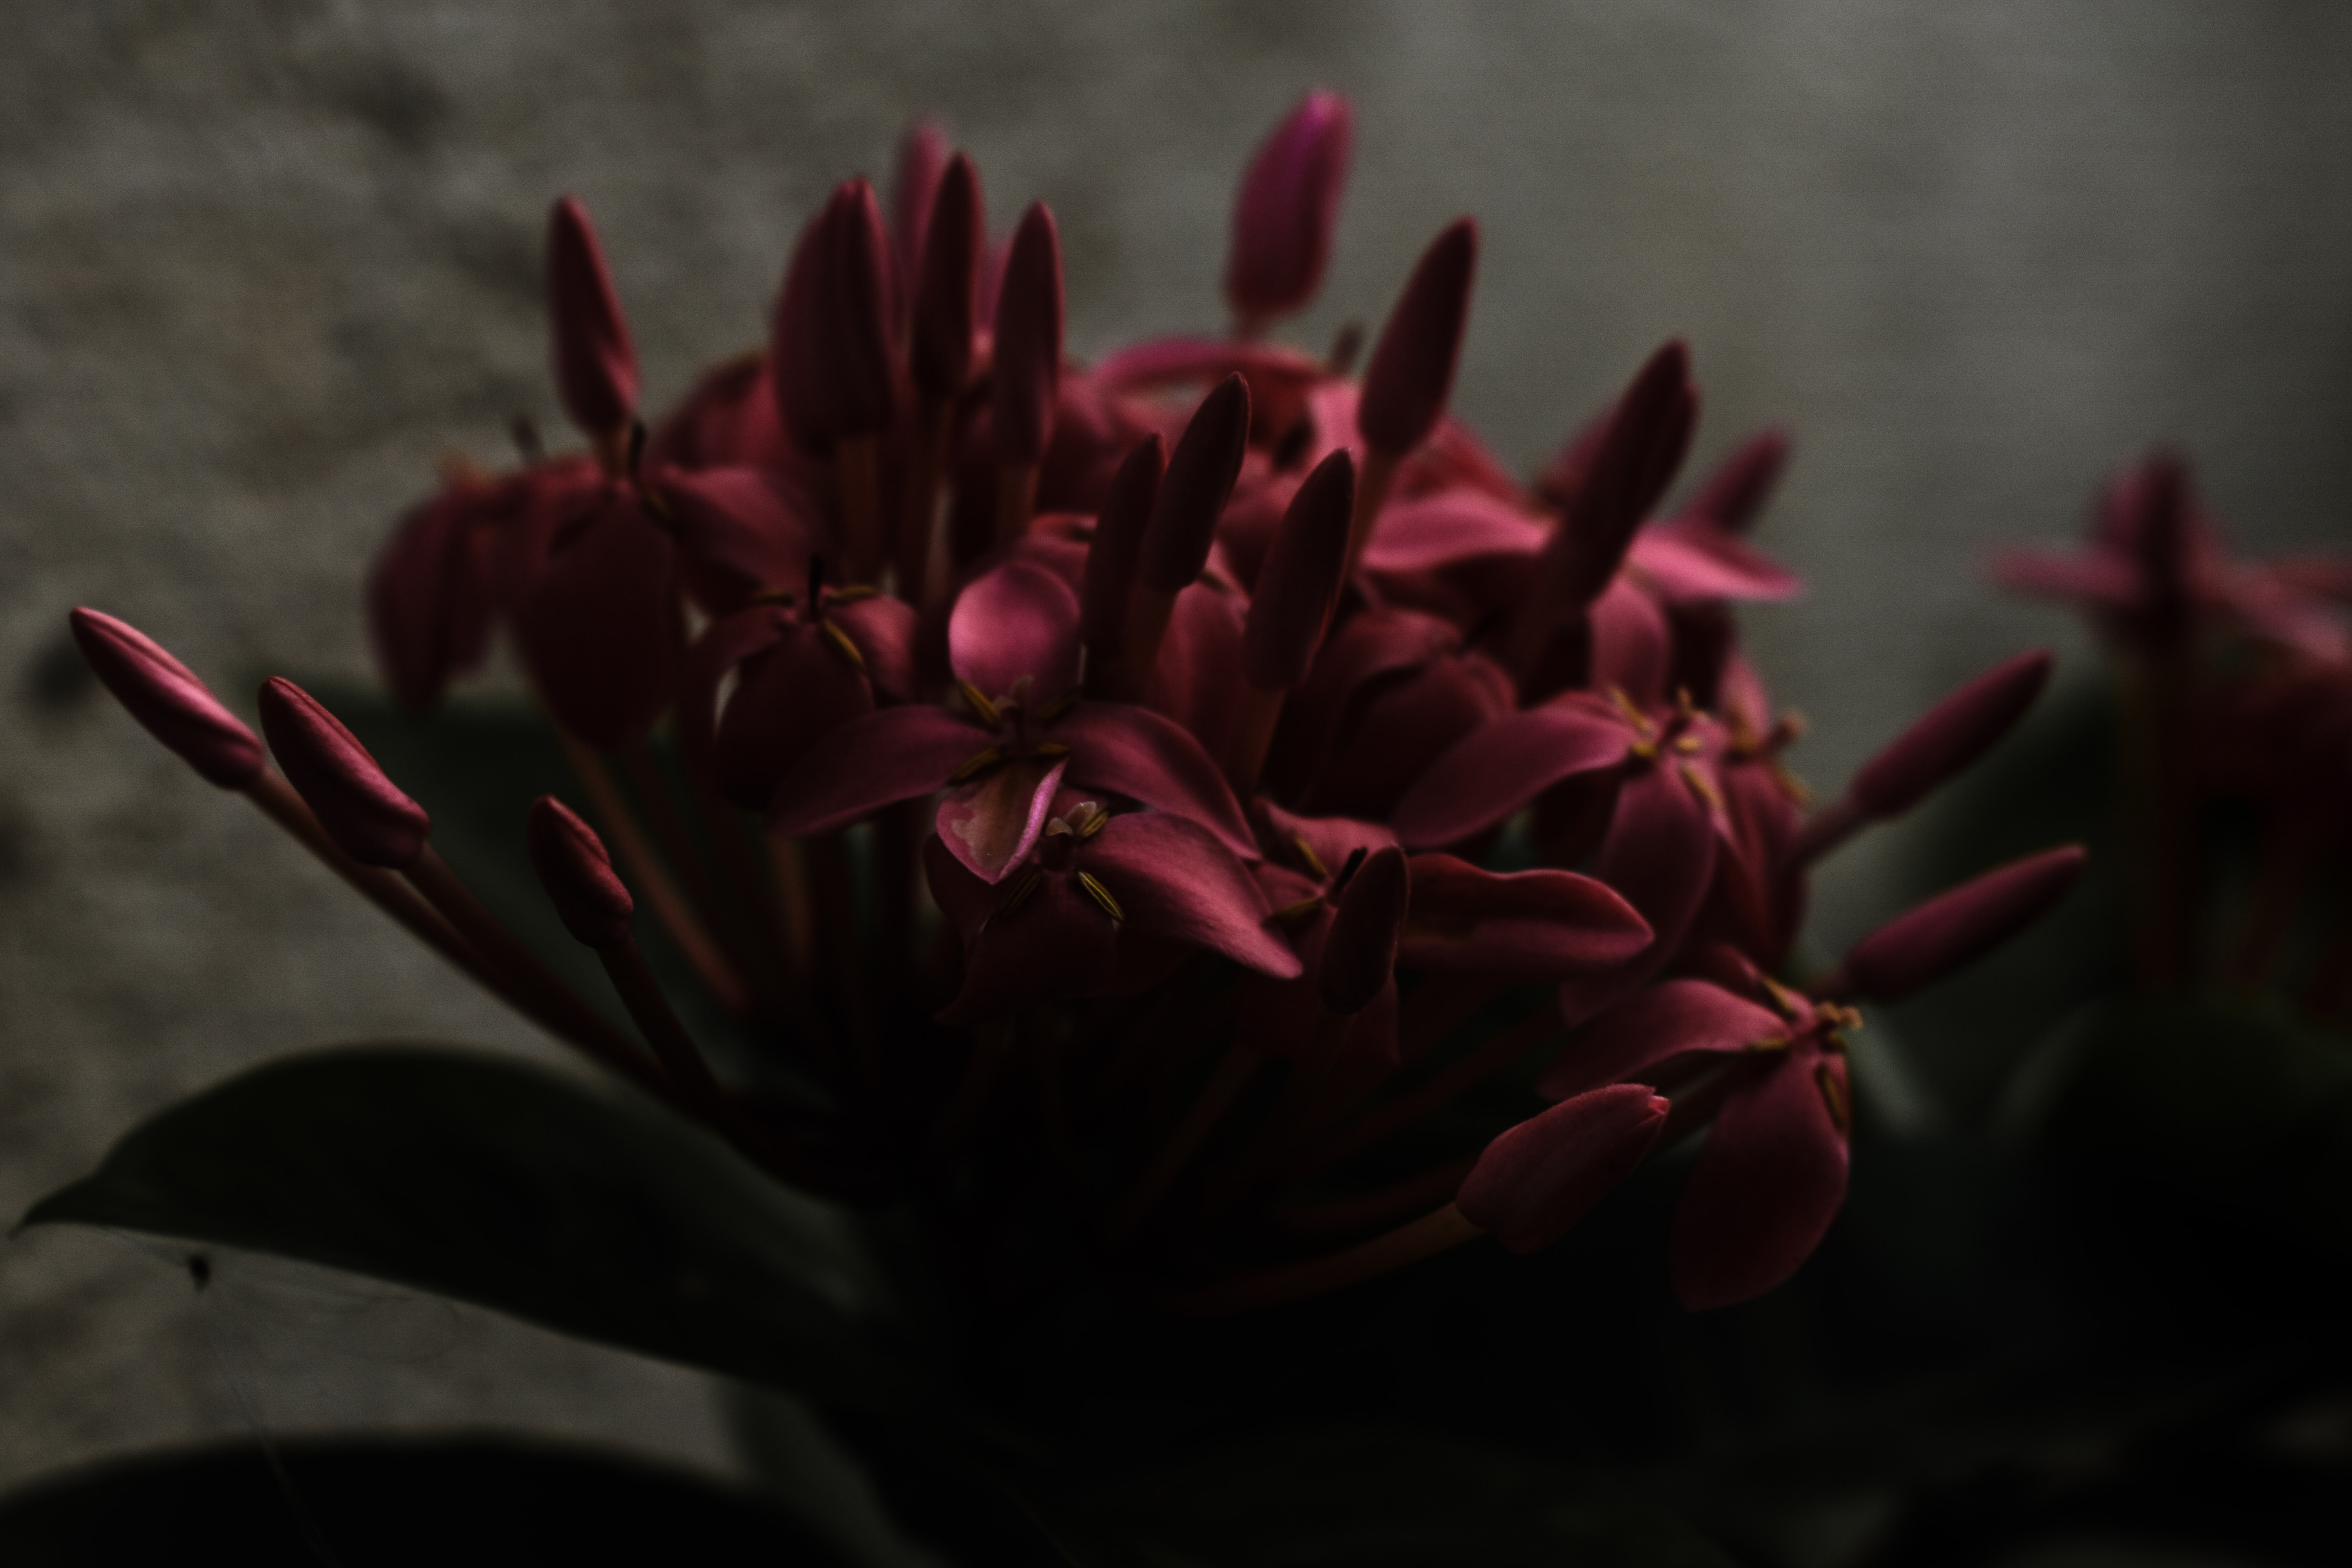
flower, red, petal, plant, flowering plant, pink, botany, close up, macro photography, still life photography, photography, Gymea lily, still life, wildflower